List of Final Destination characters

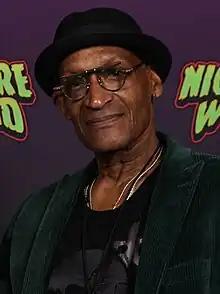

Carter is a student at Mt. Abraham High School, and Alex Browning's arch-rival. He boards Flight 180 with his girlfriend Terry Chaney for their senior trip to Paris. When Alex warns everyone that the plane will explode, Carter believes it is a joke and a fight breaks out between them. They are both thrown off the plane along with Terry and several other classmates, all of whom witness the plane explode. One month later, Carter attends a memorial service for the plane's victims, where he refuses to admit that Alex saved his life. He later encounters the survivors and confronts Alex at a café where they all witness Terry's death, leaving Carter devastated.